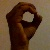
The image shows a hand gesture representing the letter 'O' in Indian Sign Language.